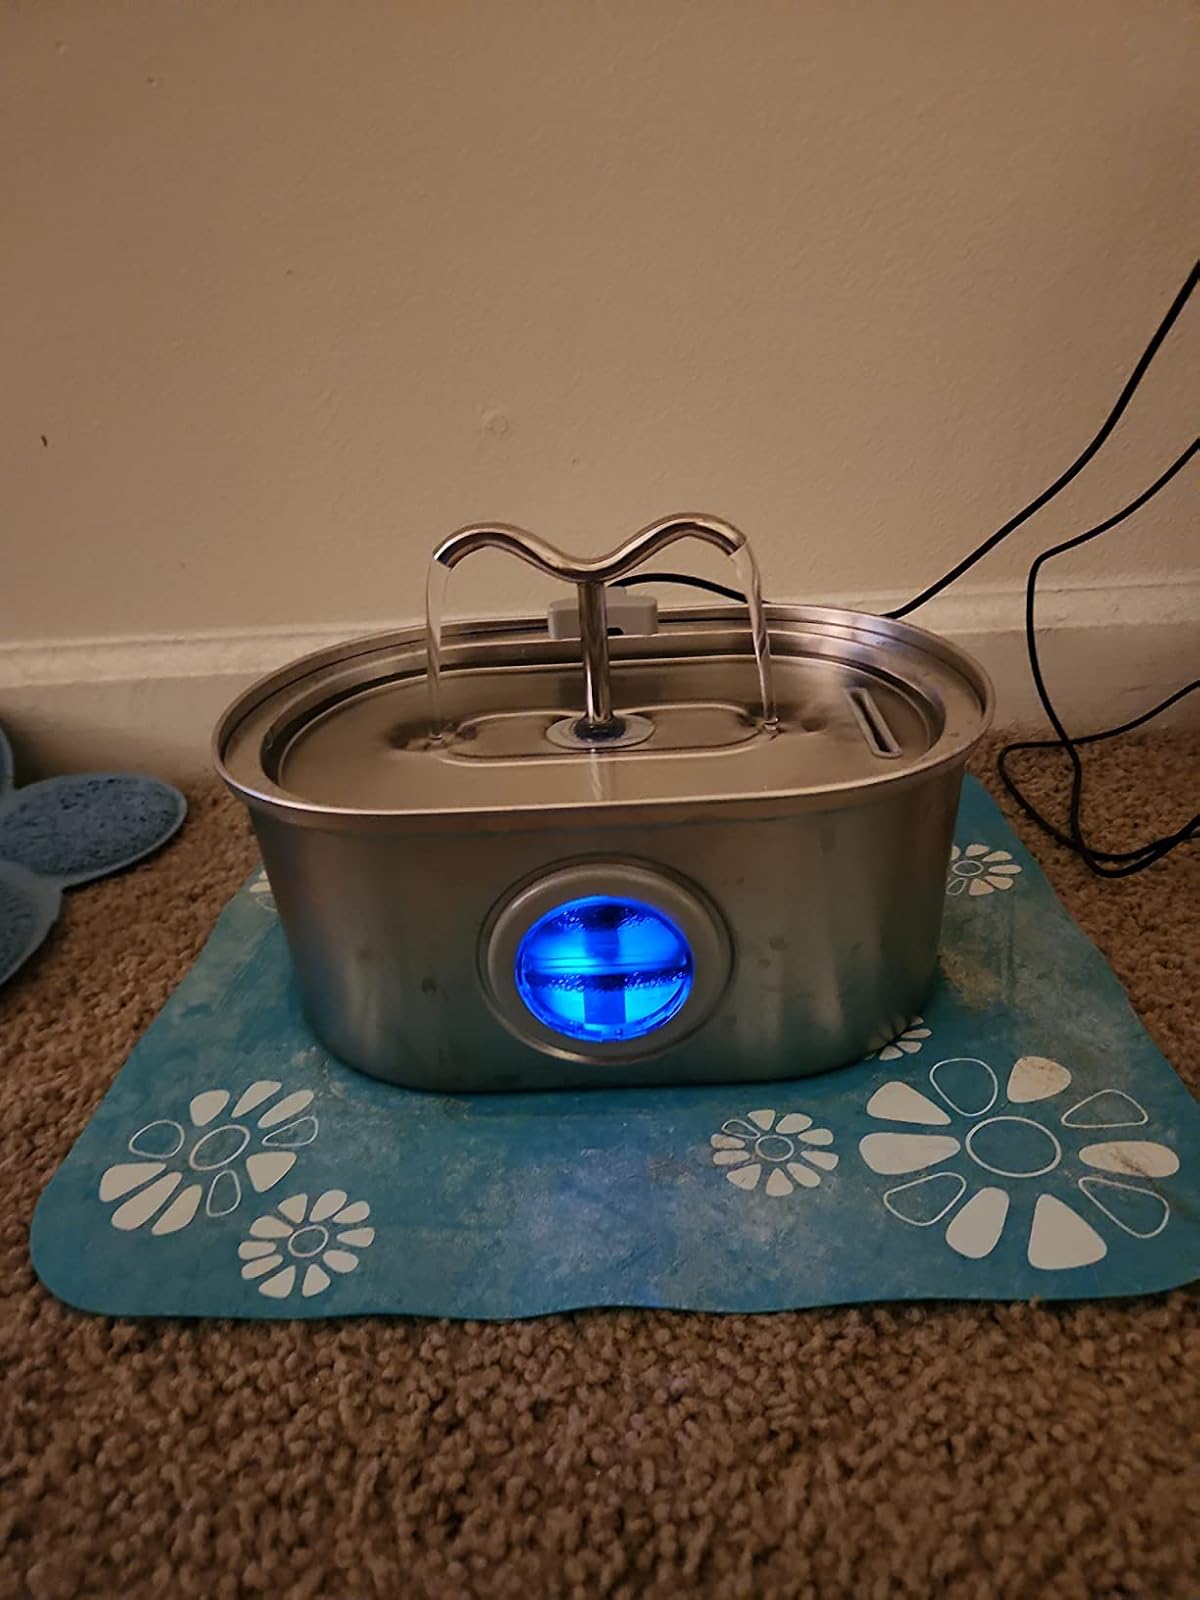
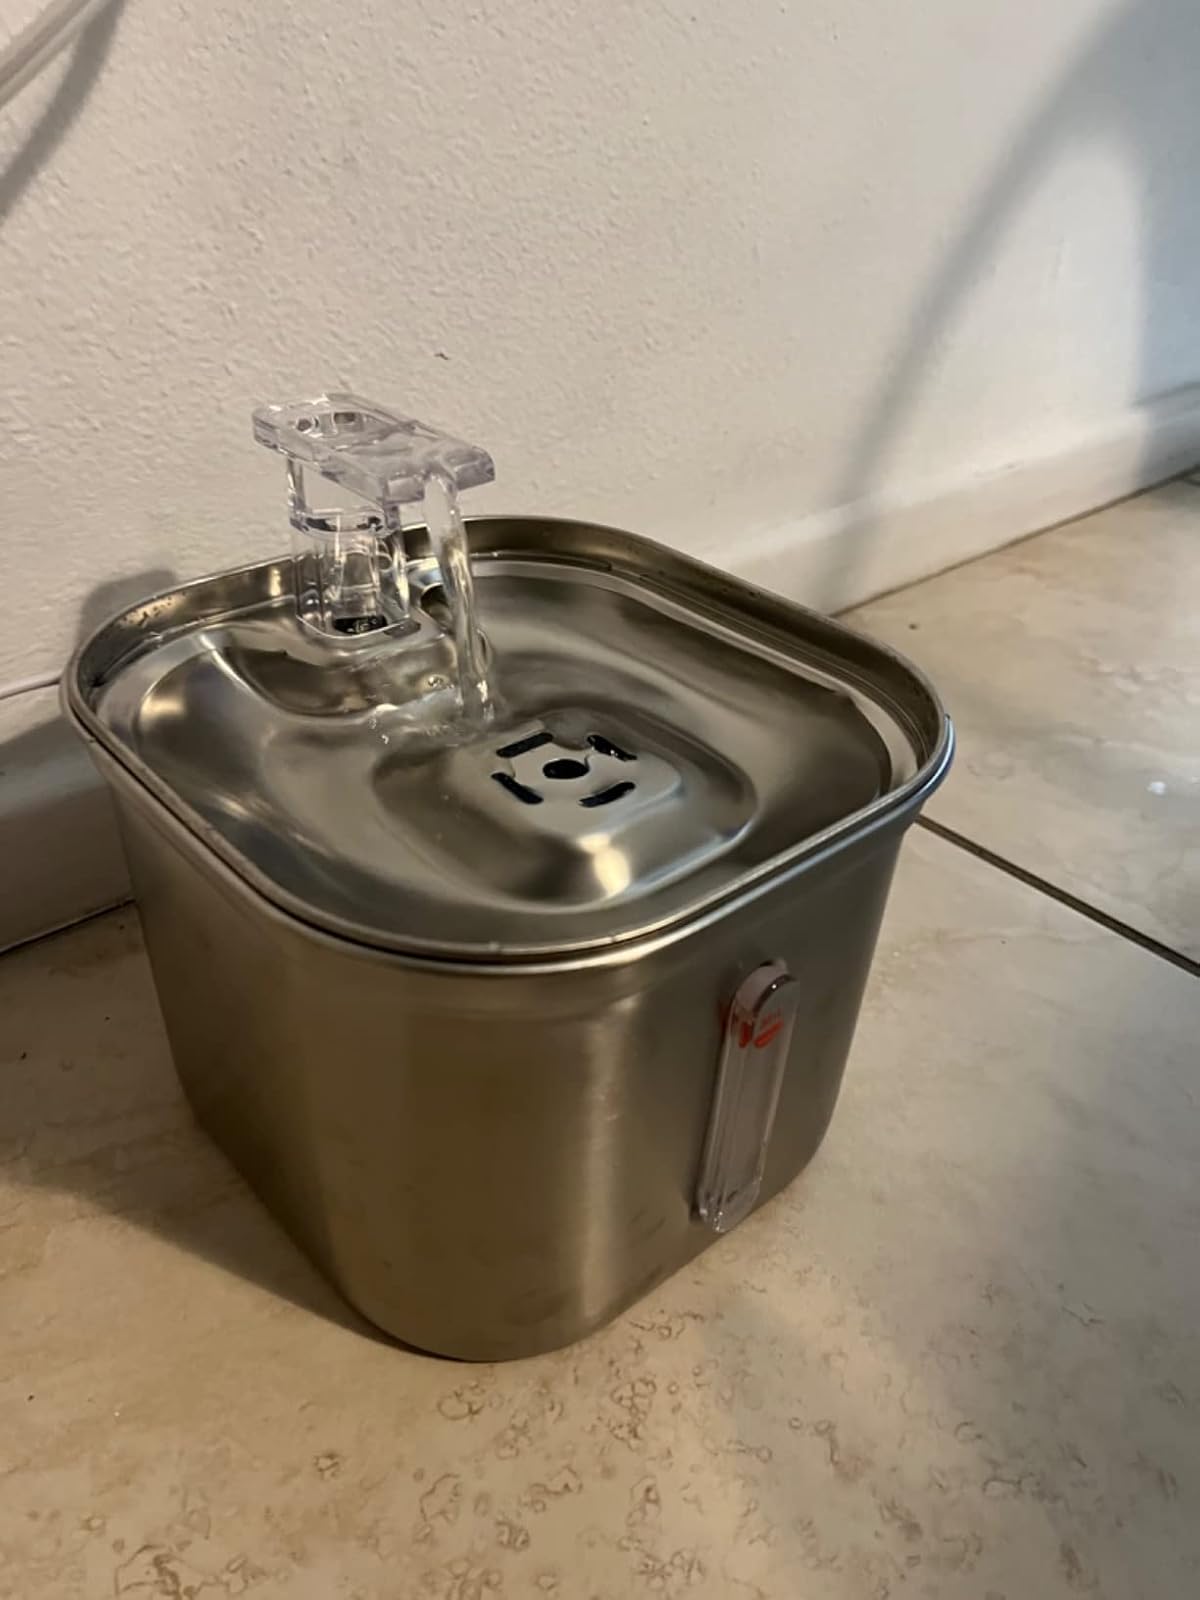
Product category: items_bowl
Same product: no